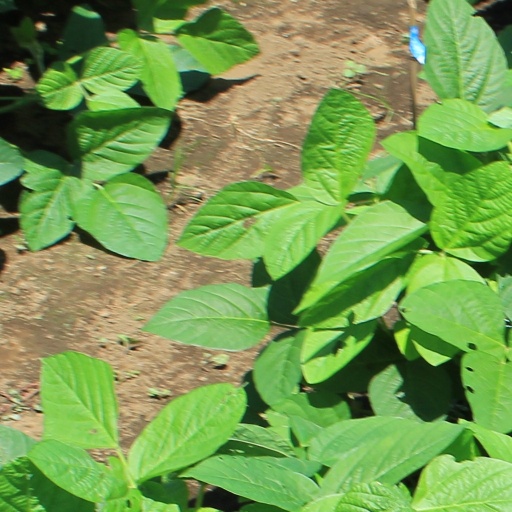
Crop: soybean